List of screw drives

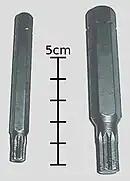
M6 and M8 triple square drivers

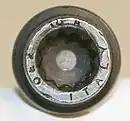
End view of M10 triple square screw

Sizes are: M4, M5, M6, (M7), M8, (M9), M10, (M11), M12, (M13), M14, (M15), M16, (M17) and M18 (the sizes in parentheses are less commonly used, but they do exist). Despite the similar naming scheme to metric fasteners, there is no correlation between the name of the size and the dimensions of the tool. Some sizes (at least M14, M16, M18) are also available in a tamperproof version (with a center hole)